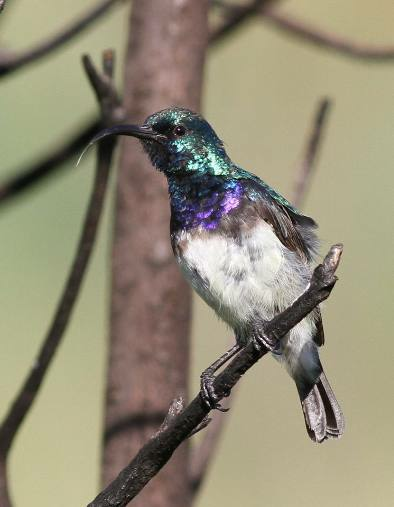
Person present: No